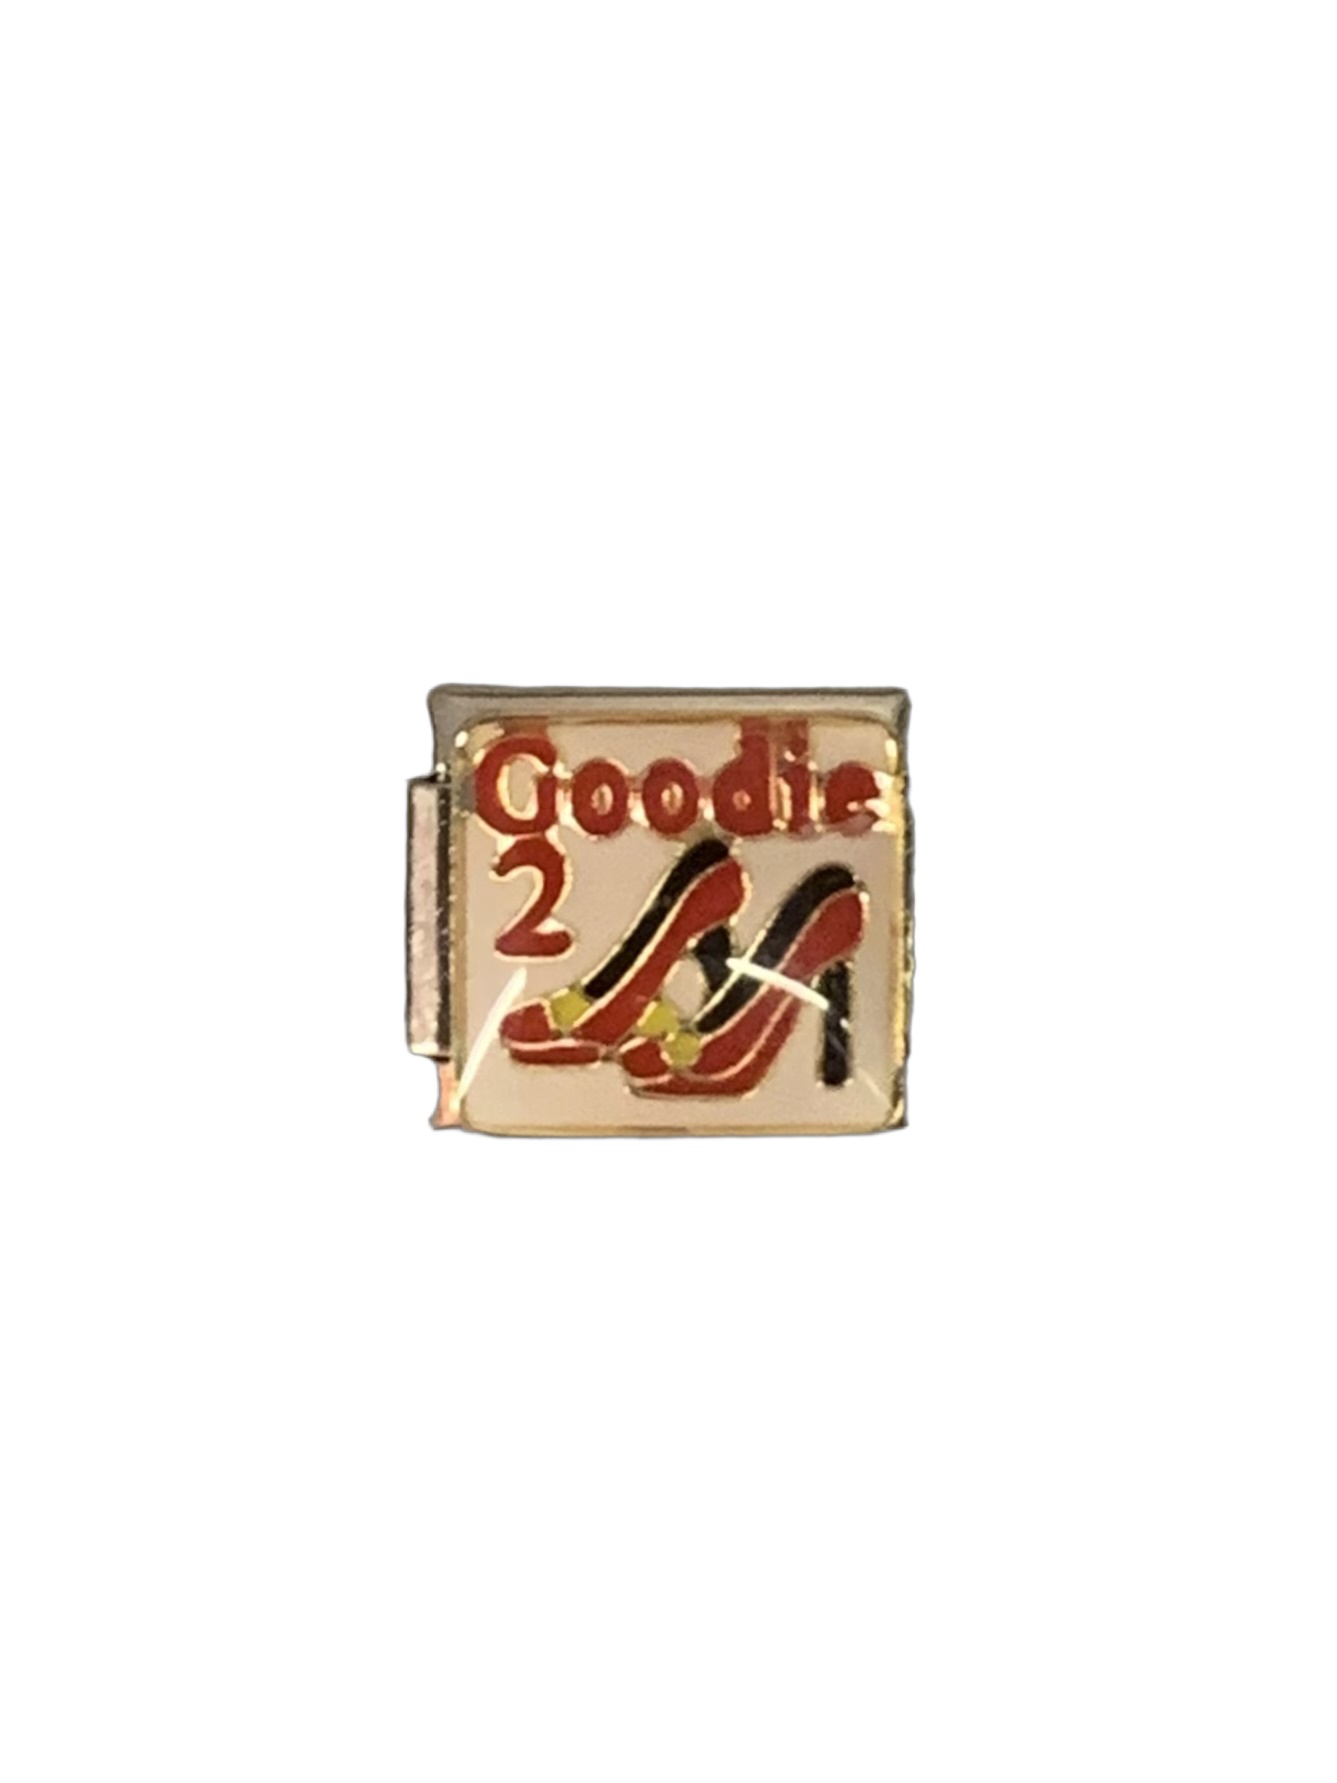
Goodie
Brand: YOUR
Category: Apparel & Accessories > Shoe Accessories > Shoe Inserts > Heel Cushions